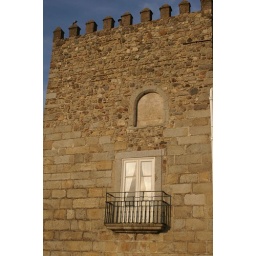
03-21 Evora, Portugal - apartment in medieval castle tower